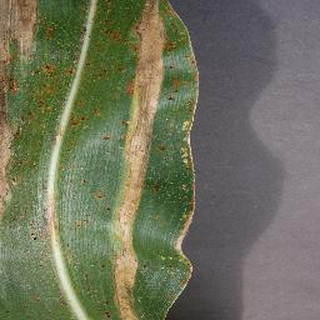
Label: corn_northern_leaf_blight